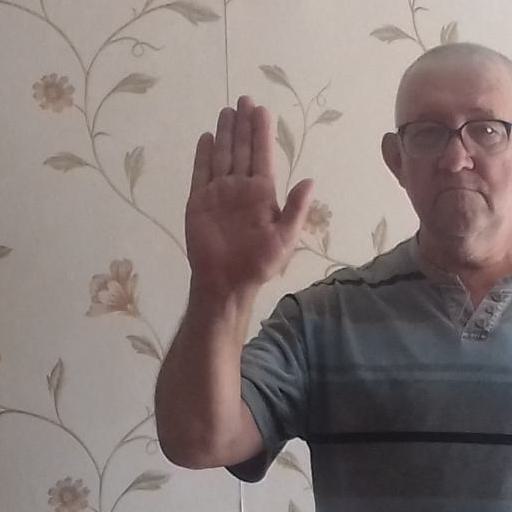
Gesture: stop